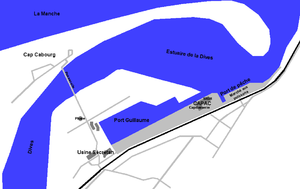
Plan du port de Dives-sur-Mer, Dives-sur-Mer.
Dives-sur-Mer est une commune française, située dans le département du Calvados en région Normandie, peuplée de 5 546 habitants.